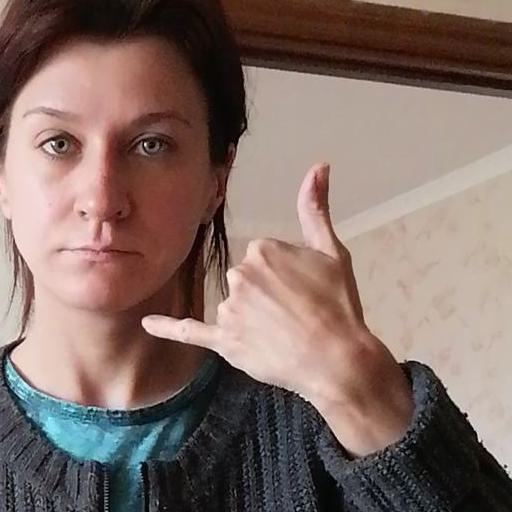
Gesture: call